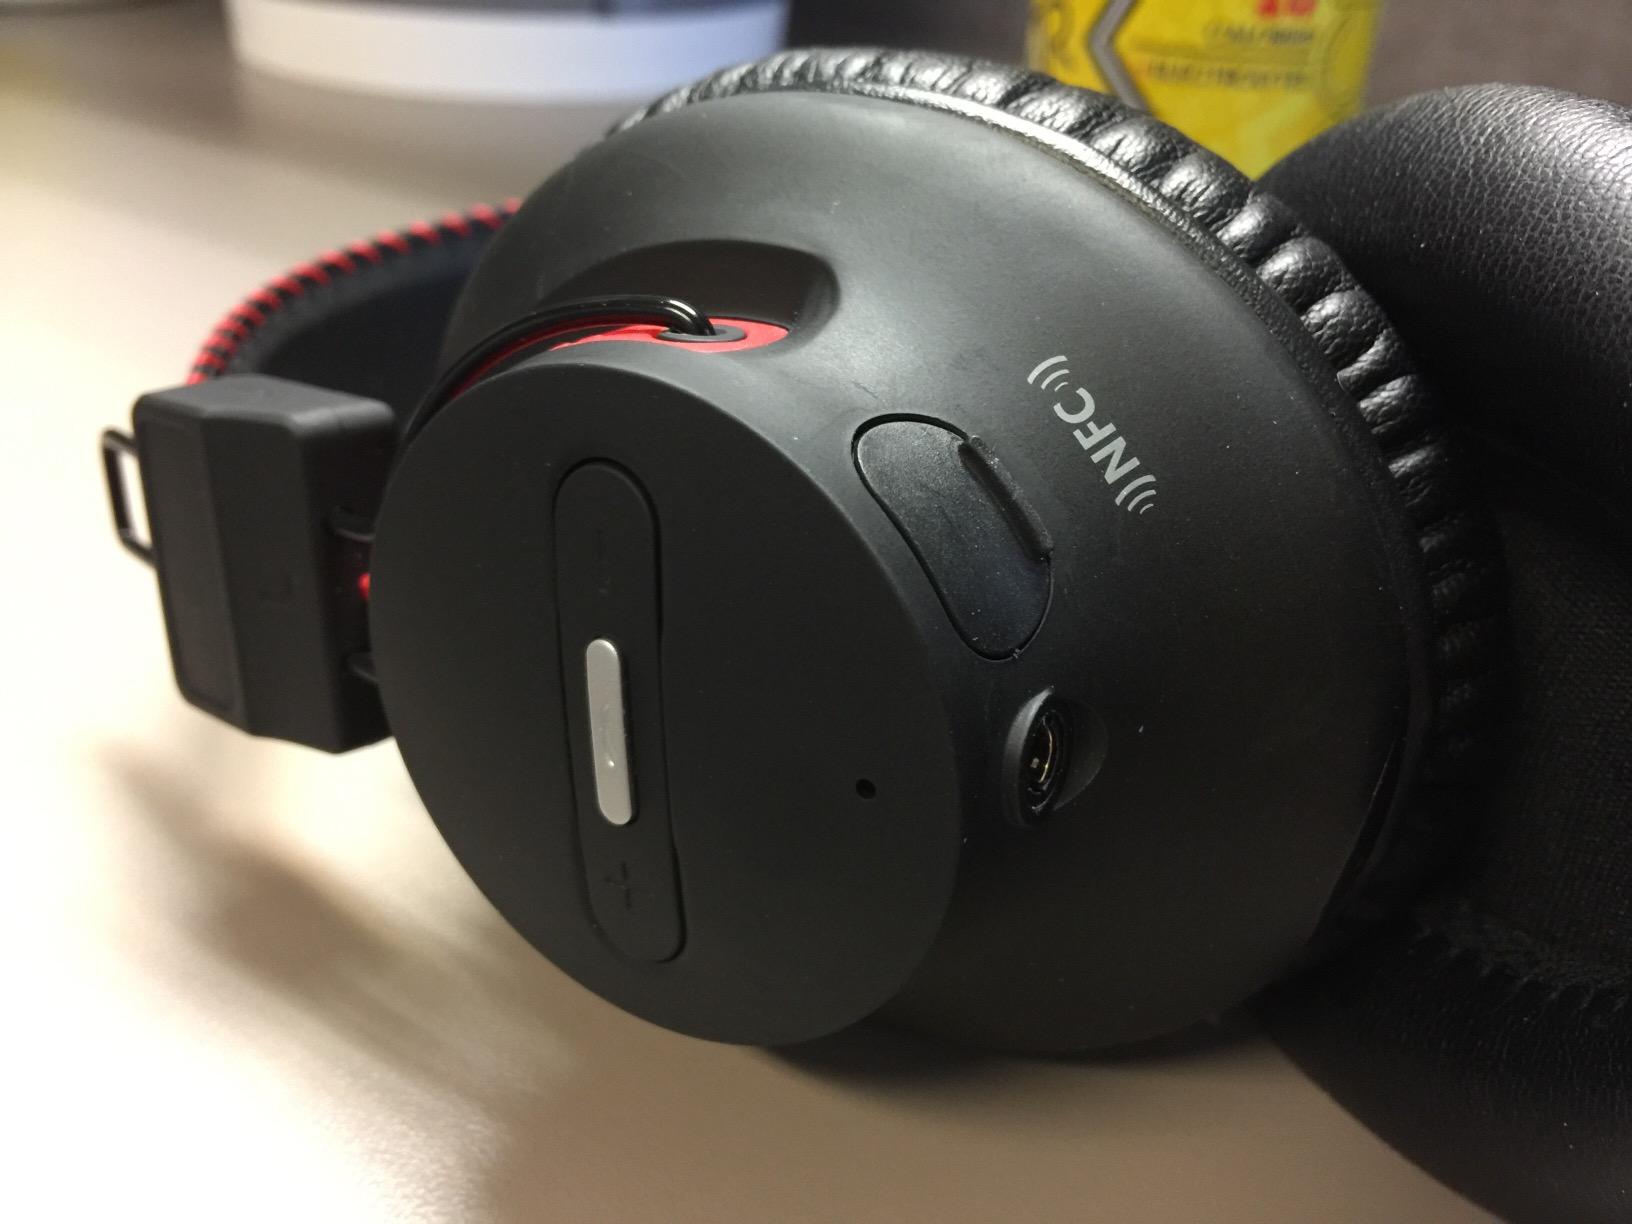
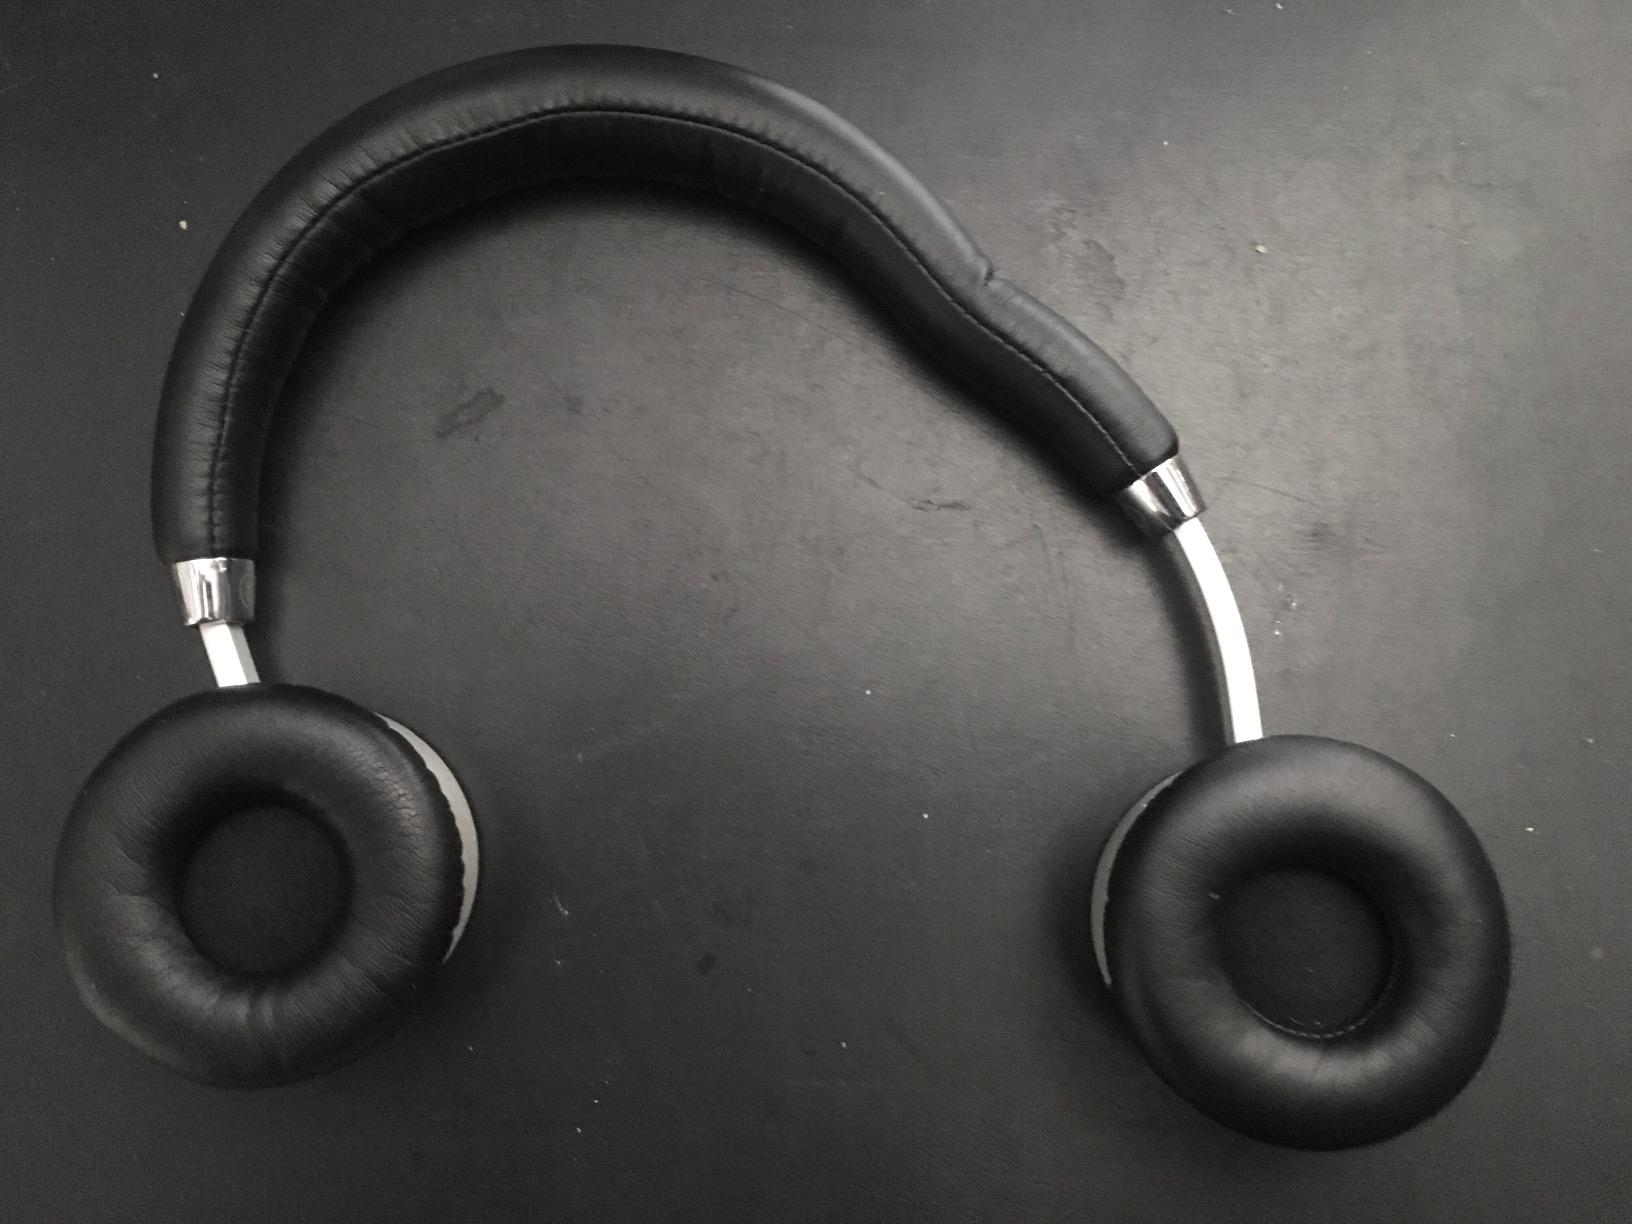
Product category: headphones
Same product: no